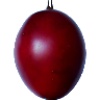
Label: Tamarillo 1